Nunsense

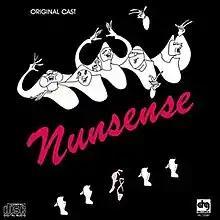

Nunsense (1985) is a musical comedy with a book, music, and lyrics by Dan Goggin. Originating as a line of greeting cards, Goggin expanded the concept into a cabaret show that ran for 38 weeks, and eventually into a full-length musical. The original Off-Broadway production opened December 12, 1985, running for 3,672 performances and becoming the second-longest-running Off-Broadway show in history. The show has since been adapted for television, starring Rue McClanahan, and has spawned six sequels and three spin-offs.